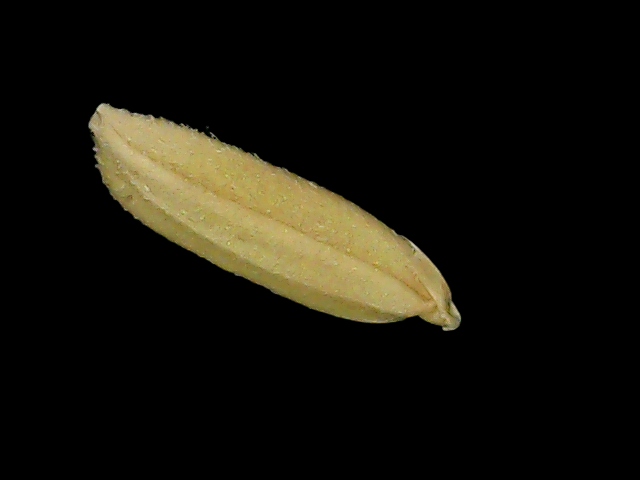
Rice variety: Bd85